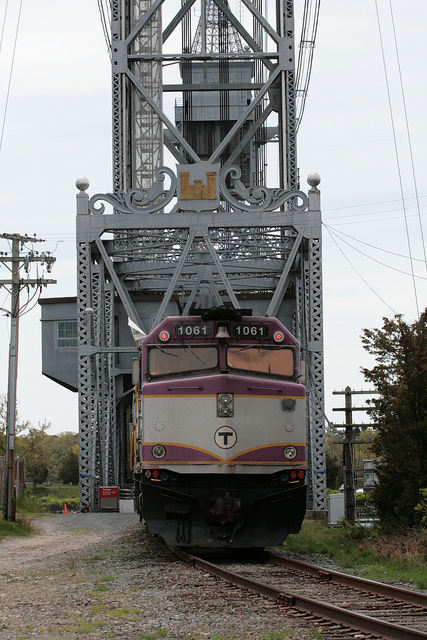
A train on a track is going through a metal frame.

A train on the train tracks going under a large metal building.

A train passes under a large metal structure.

A railroad train traveling down the train tracks

A train is seen here under a gray structure